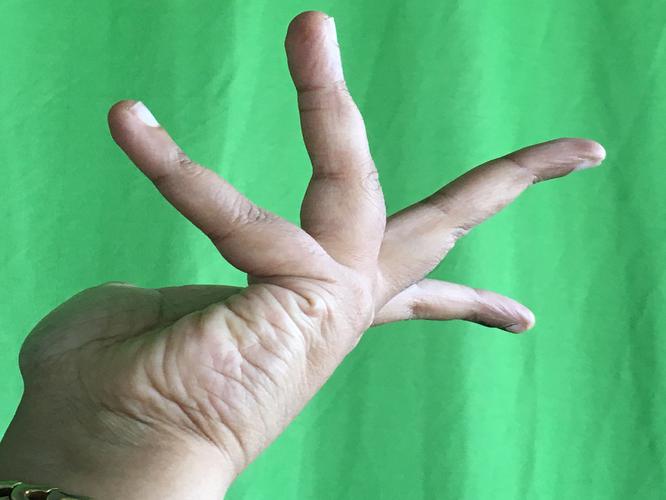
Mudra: Alapadmam
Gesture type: single_hand